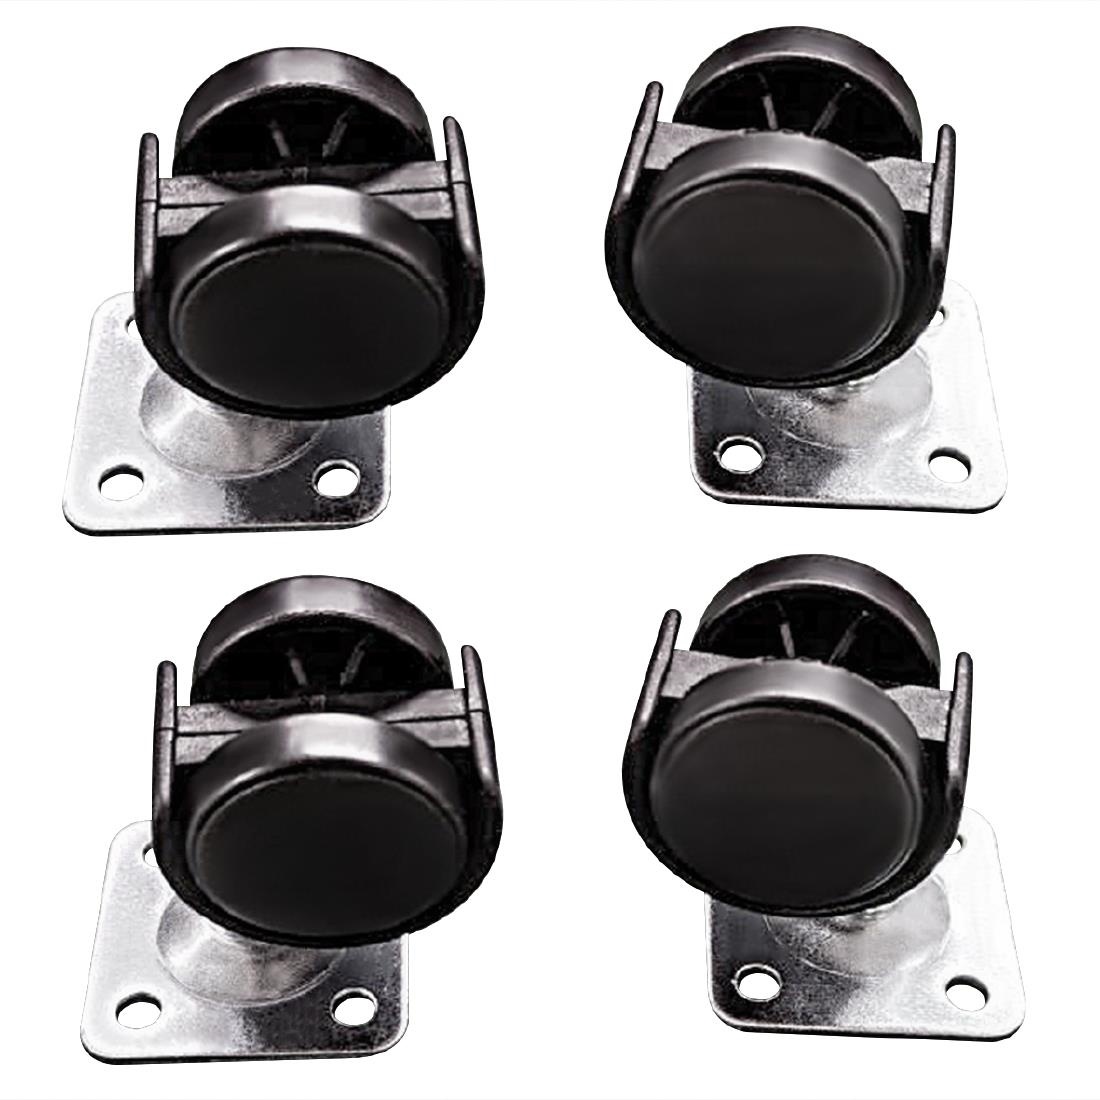
Polar Castor (set 4)
Replacement Castor (set 4) for GE959
Brand: Uropa
Category: Home & Garden > Household Supplies > Waste Containment Accessories > Waste Container Wheels